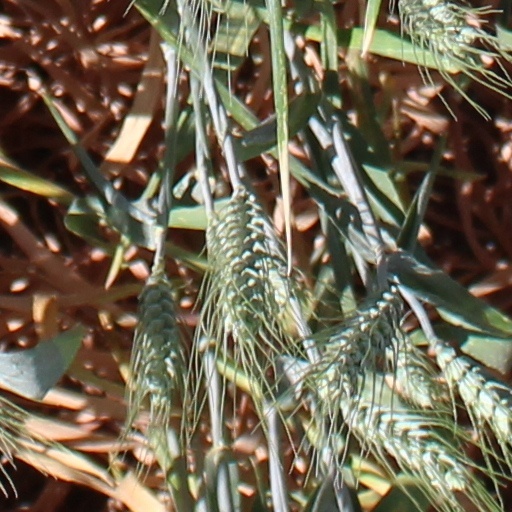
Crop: wheat